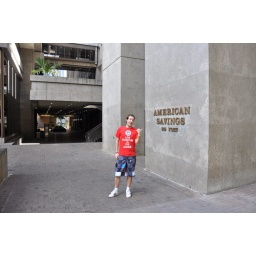
This building was used as Charles Widmore's office in London. A new sign was placed over this American Savings one.